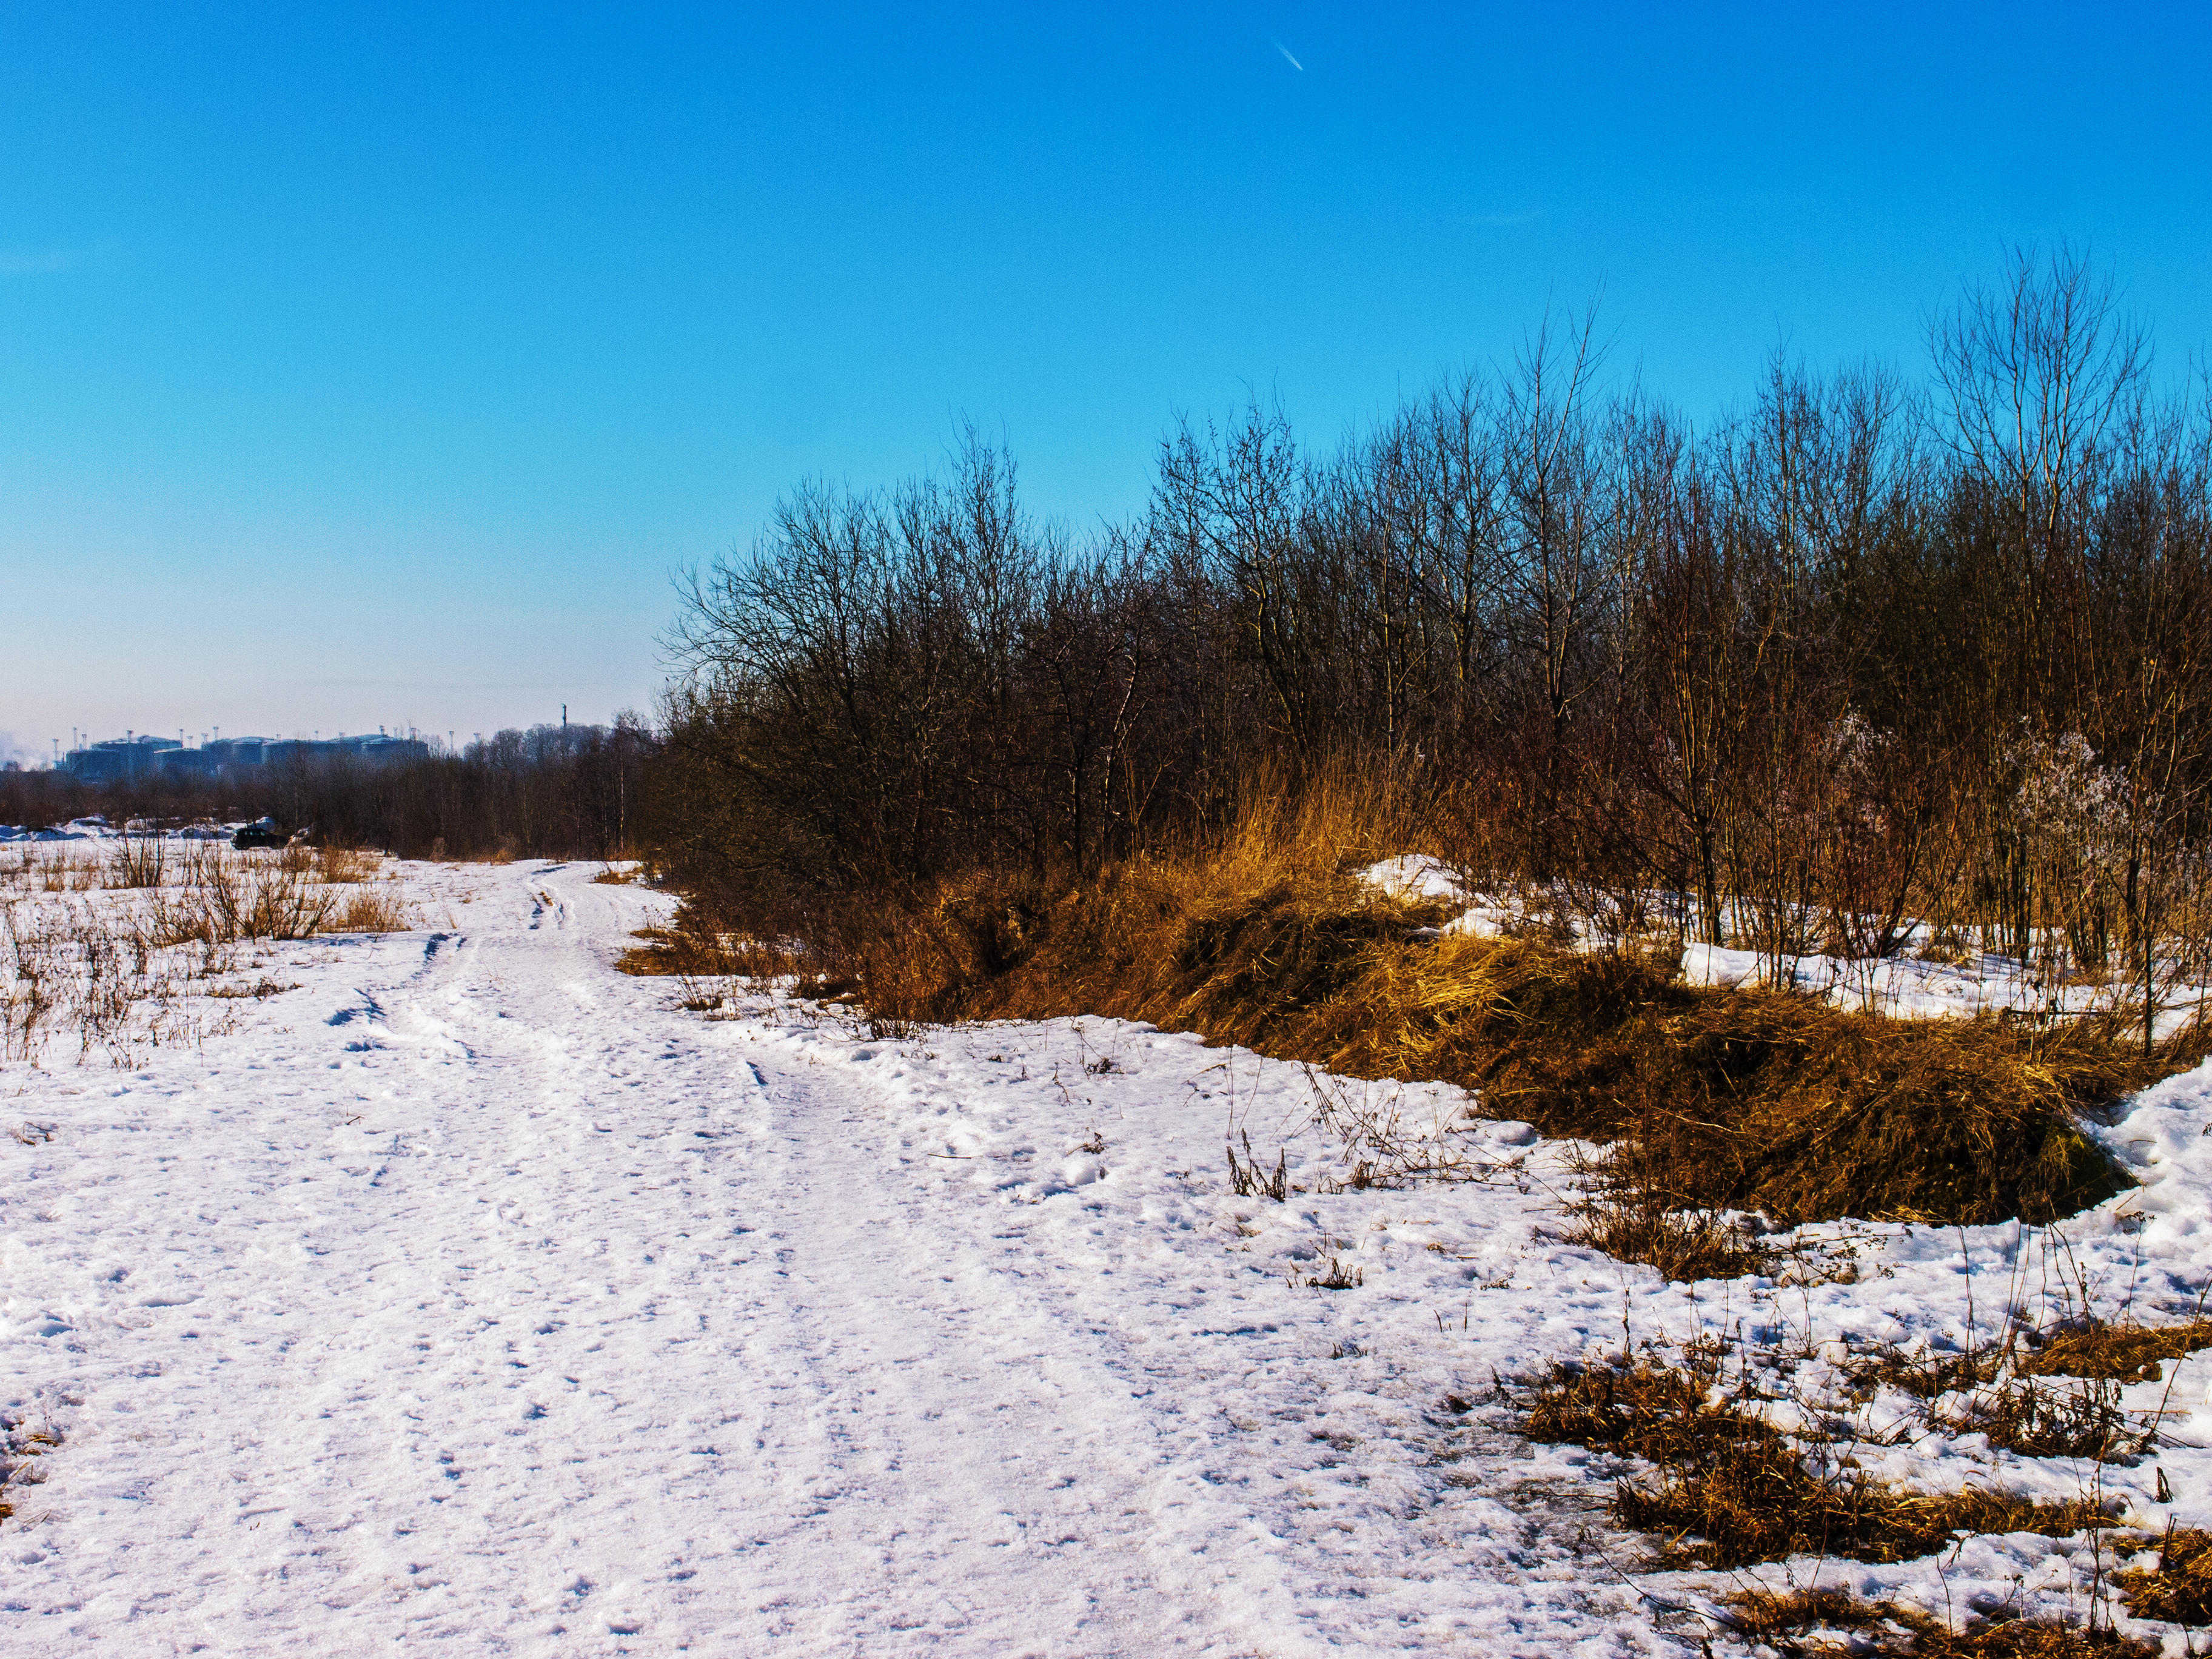
images, sky, snow, ecoregion, plant, natural landscape, branch, cloud, slope, landscape, grass, horizon, geological phenomenon, grassland, twig, freezing, tree, road, winter, hill, frost, forest, evening, wood, trail, tundra, precipitation, conifer, reflection, rock, pine family, shadow